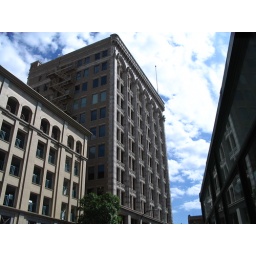
Old office building somewhere in or around the &amp;quot;Exchange District&amp;quot; of Winnipeg.